Civil engineering

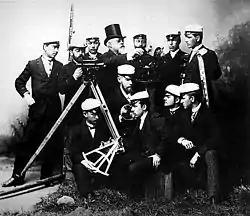
Surveying students with professor at the Helsinki University of Technology in the late 19th century.

In most countries, a bachelor's degree in engineering represents the first step towards professional certification, and a professional body certifies the degree program. After completing a certified degree program, the engineer must satisfy a range of requirements including work experience and exam requirements before being certified. Once certified, the engineer is designated as a professional engineer (in the United States, Canada and South Africa), a chartered engineer (in most Commonwealth countries), a chartered professional engineer (in Australia and New Zealand), or a European engineer (in most countries of the European Union). There are international agreements between relevant professional bodies to allow engineers to practice across national borders.